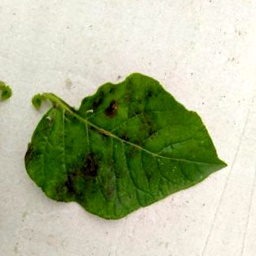
Etiqueta: Late Blight